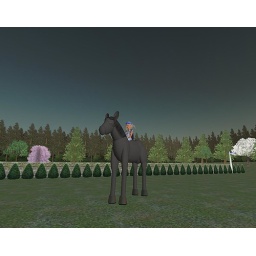
horses hidden in the sky